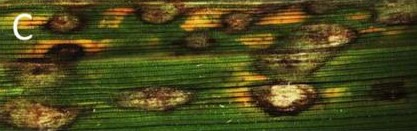
Plant: Rice
Disease: rice blast